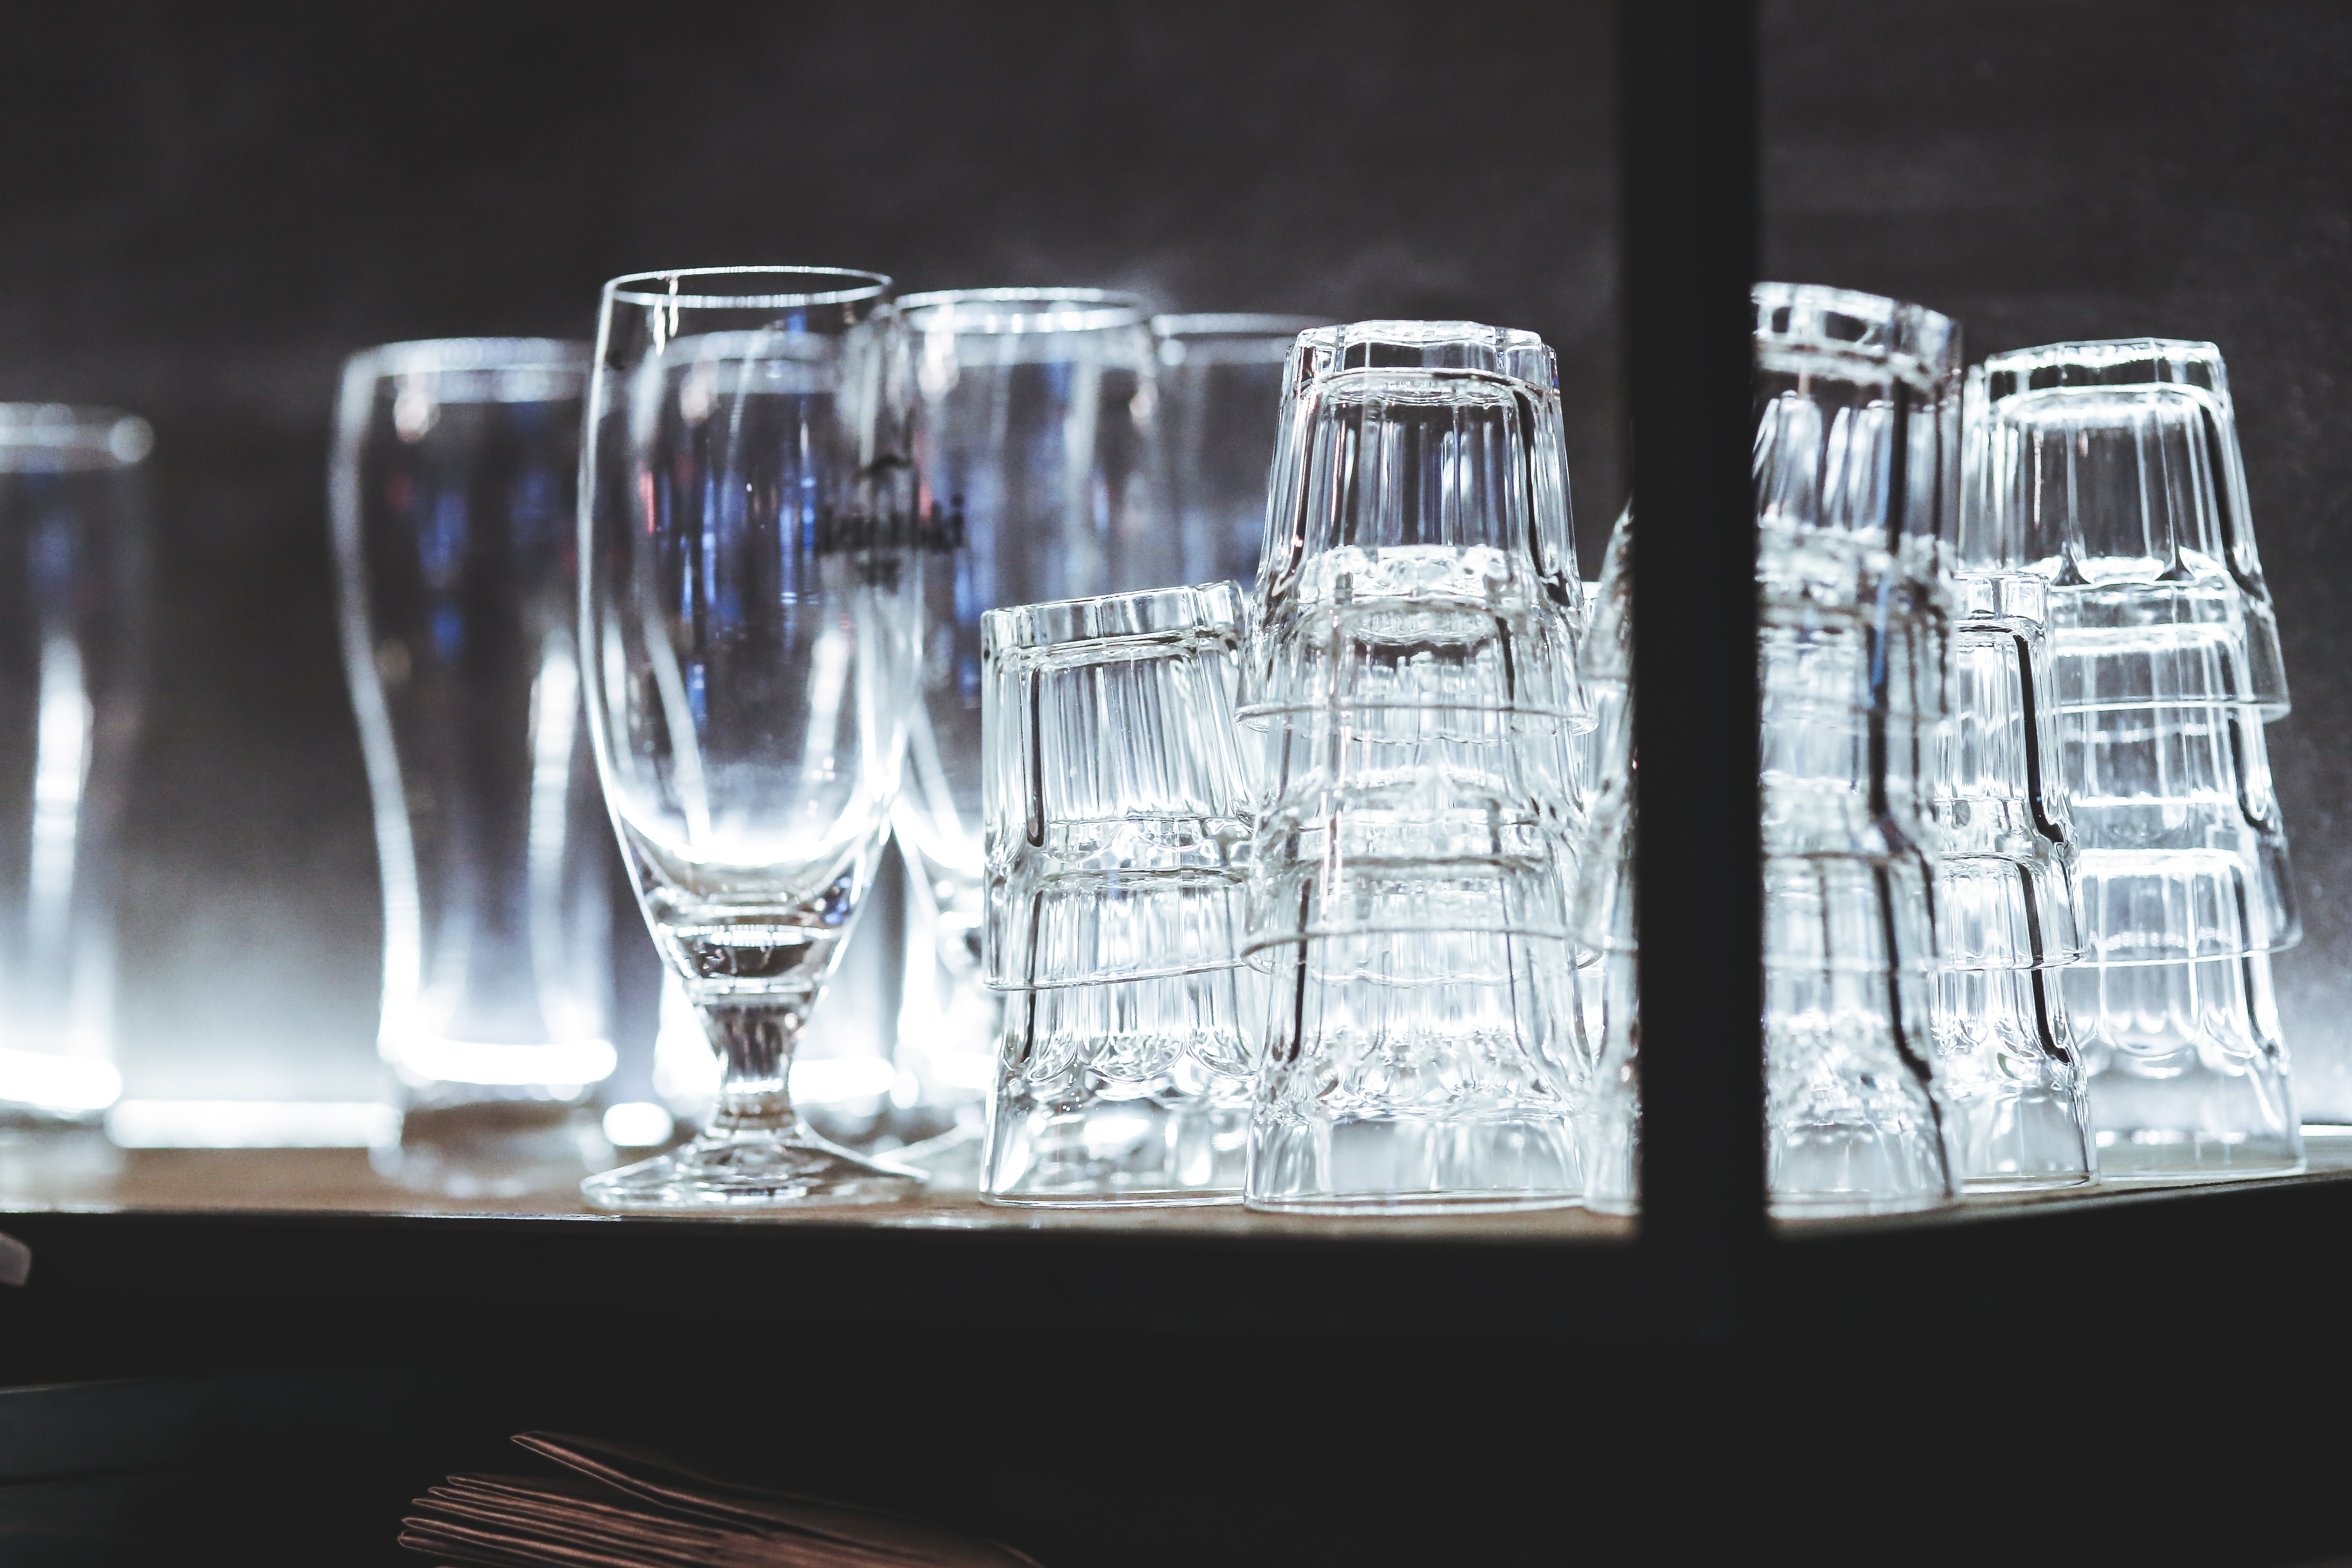
glass, restaurant, small, bottle, tableware, material, glass bottle, wine glass, glasses, little, many, stemware, distilled beverage, drinkware, old fashioned glass